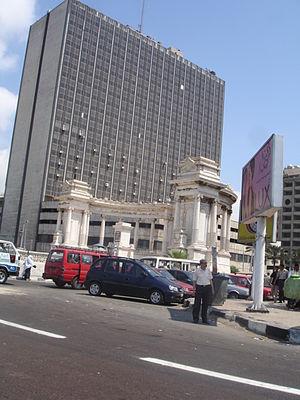
L'université Senghor à Alexandrie a été créée à Alexandrie en 1990.